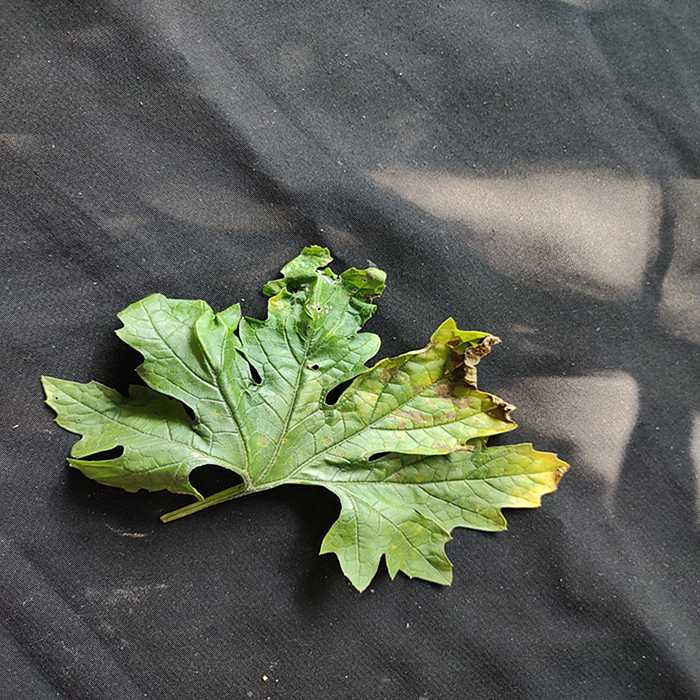
Plant: Bitter Gourd
Label: Downey mildew